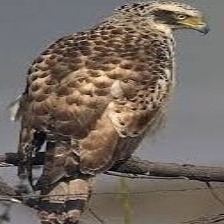
Species: CRESTED SERPENT EAGLE
Scientific name: SPILORNIS CHEELA